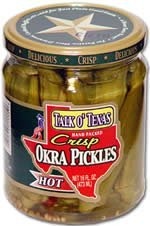
Item Name: Talk O' Texas Crisp HOT Okra Pickles - 16 oz Glass Jar
Bullet Point 1: Since the 1940's, Talk O' Texas has been making products with quality as the number one goal.
Bullet Point 2: Gluten Free
Bullet Point 3: Low Calorie
Product Description: <p>Talk 0' Texas Crisp Okra Pickles are a low calorie (average of 10 calories per 2 pod serving), low carbohydrate food. First, we buy only the finest quality okra, which passes through a 4 step grading process before being placed by hand into the jar. Next, the highest quality spice oils, dry spices, vinegar, salt, and other ingredients are added to ensure the finest product possible. All of the ingredients used are certified kosher, although the finished product is not certified. Last, our rigorously controlled pasteurization process and quality control deliver consistently delicious pickles for our valued customers. </p> <p>These tasty treats are a great addition to almost any occasion or recipe when you would use a cucumber pickle. And just try one in a martini, called an 'Okratini', or try one in a Bloody Mary. Talk 0' Texas Crisp Okra Pickles are available in Hot or Mild 16 oz. jars. Both have the same wonderful garlic dill flavor.</p>
Value: 1.0
Unit: Count

Price: 8.135